Hachelbich

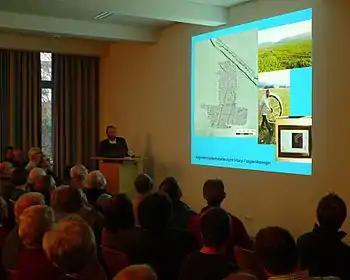
Exposition of 2015 findings in the Hachelbich castrum

In 2016 the archaeologists announced that they estimate the castrum size to be at least 23 hectares and probably 40 hectares.